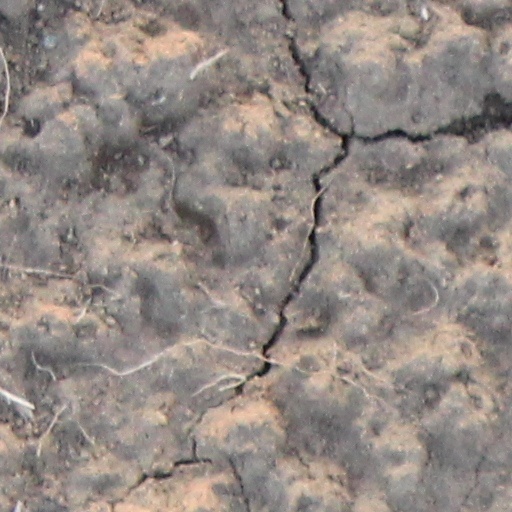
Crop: wheat